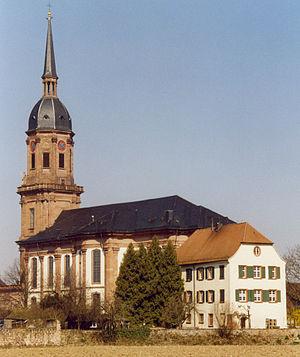
L'abbaye de Schuttern est une abbaye situé à Schuttern, dans la commune de Friesenheim en Allemagne.